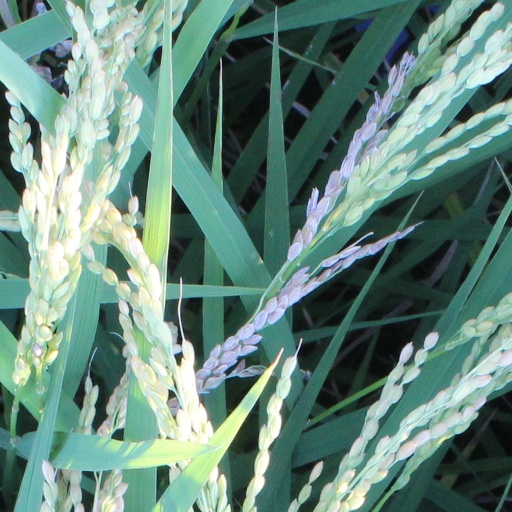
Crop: rice